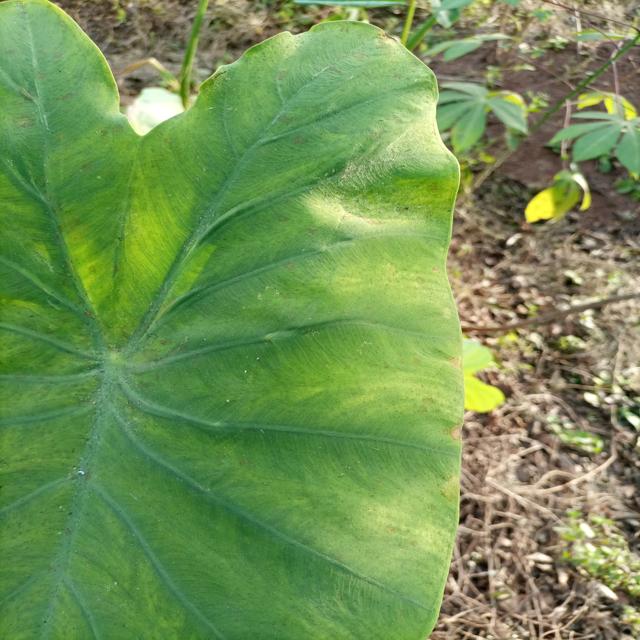
Label: Healthy